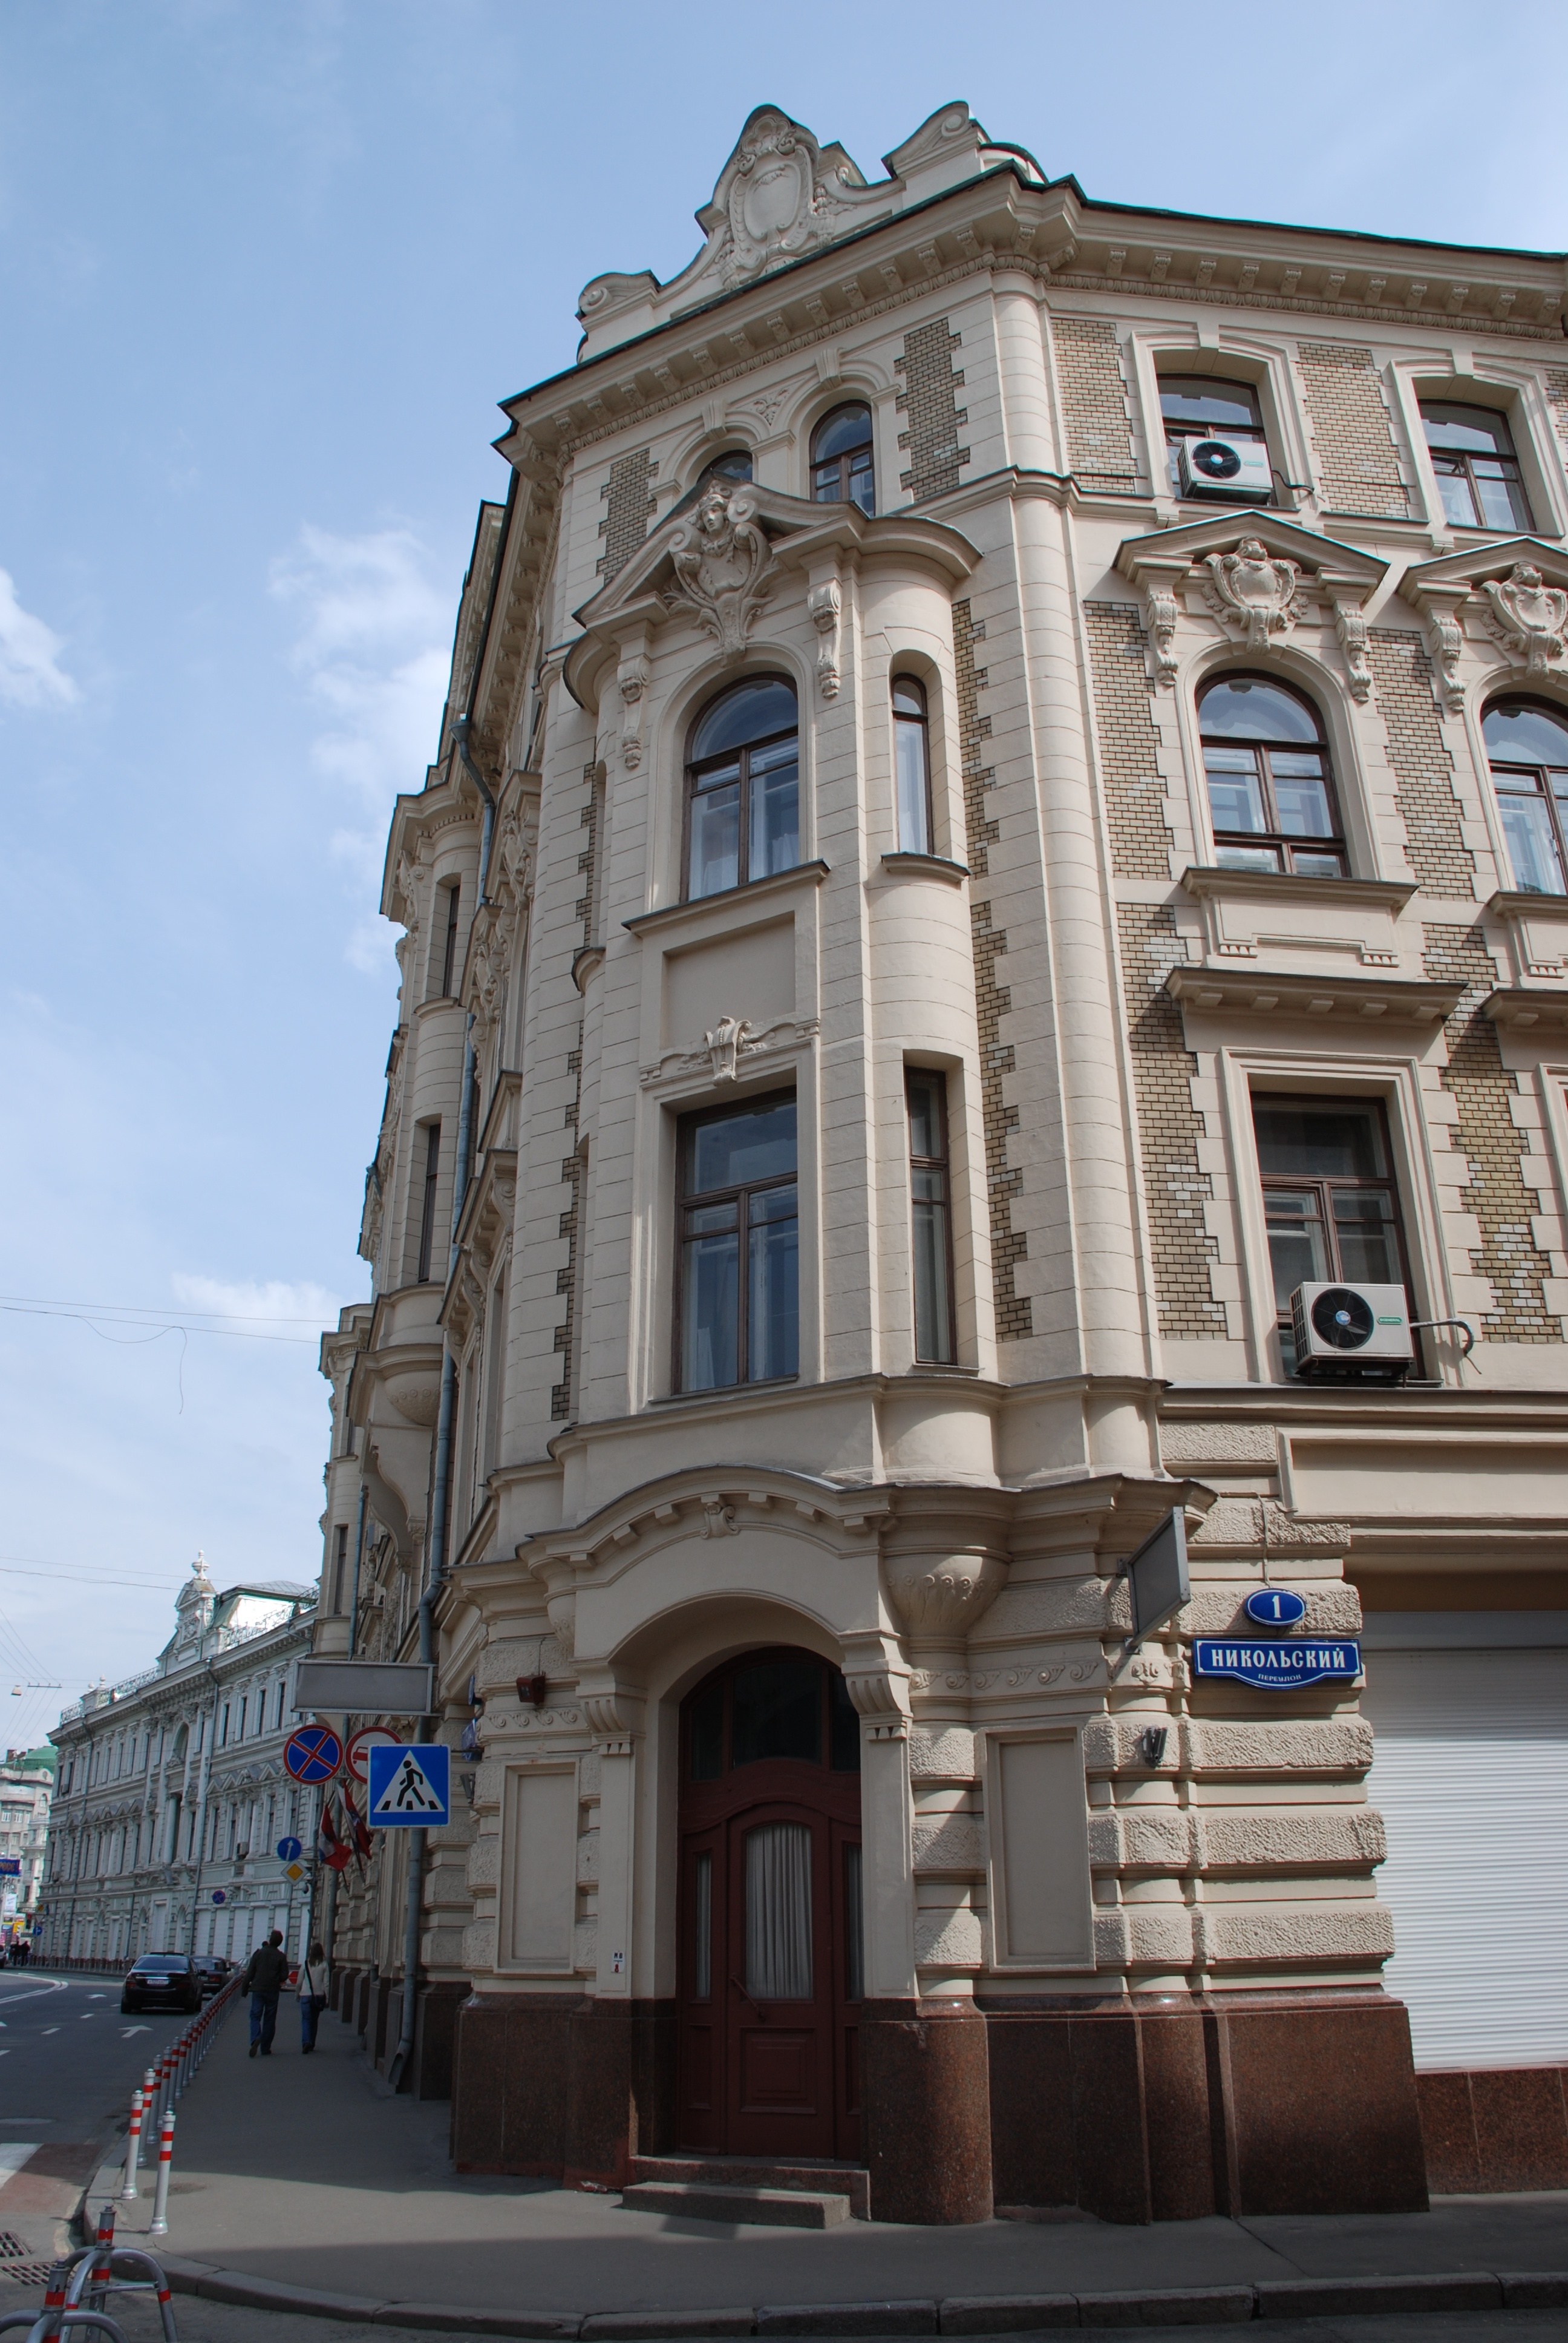
architecture, house, town, building, city, cityscape, downtown, landmark, facade, nikon, cool image, synagogue, moscow, russia, d80, cityscapes, moskau, nikond80, moscou, neighbourhood, urban area